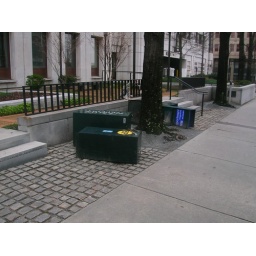
in front of the bar association building